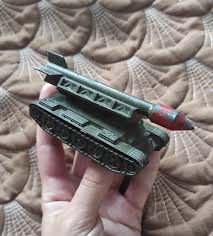
Label: Iskander